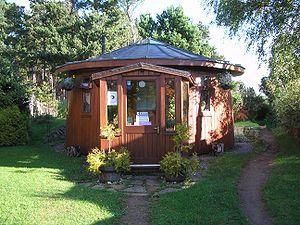
Une fée est un être légendaire, généralement décrit comme anthropomorphe et féminin, d'une grande beauté, capable de conférer des dons aux nouveau-nés, de voler dans les airs, de lancer des sorts et d'influencer le futur. L'idée que l'Homme se fait des fées varie selon les cultures et les pays : revenantes, anges déchus, élémentaires ou même humaines, minuscules ou immenses, toutes sont étroitement liées aux forces de la nature et au concept de monde parallèle. La Befana, la Dame blanche, les sirènes, les nymphes, Morgane, Viviane et une grande variété d'êtres et de créatures généralement féminines peuvent être considérés comme des « fées ». Les Anglo-Saxons utilisent le nom « fairies » pour désigner les fées, mais également toutes les petites créatures anthropomorphes du folklore païen telles que les lutins, les nains et les elfes.
Findhorn Ecovillage est un écovillage basé en Moray, Écosse, tout près du village de Findhorn. Le projet a pour objectifs principaux la mise en application des idées du développement durable sur ses trois plans : environnemental, social et économique. Les travaux, commencés au début des années 1980 sous les auspices de la Fondation Findhorn, ont permis l'aboutissement d'une large palette d'organisations et d'activités. De nombreuses technologies écologiques sont utilisées et le projet a gagné plusieurs récompenses comme le "UN-Habitat Best Practice Designation" en 1998. Une étude indépendante récente a conclu que les résidents ont la plus faible empreinte écologique de tous les foyers de peuplement du monde industrialisé. Bien que le projet ait attiré certaines controverses, notamment en rapport avec l'origine spirituelle de la communauté, la croissante préoccupation pour les questions environnementales, comme le réchauffement climatique, a conduit à une acceptation générale de cette philosophie écologique.